Red Willow Vineyard

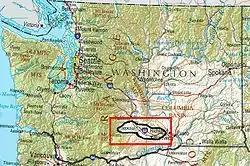
Red Willow is located in the far northwest end of the Yakima Valley AVA.

Red Willow Vineyard is located in the northwest corner of the Yakima Valley on the south slope of the Ahtanum Ridge just south west of the Union Gap within the ridge that connects the flat Yakima Valley to the rest of the Columbia Valley plateau. It is the most northerly and westerly vineyard in the Yakima Valley AVA. The vineyards sit between 1100–1300 feet above the ancient floodplain left over from the cataclysmic Missoula floods that ravaged the area between 15,000-13,000 years ago.